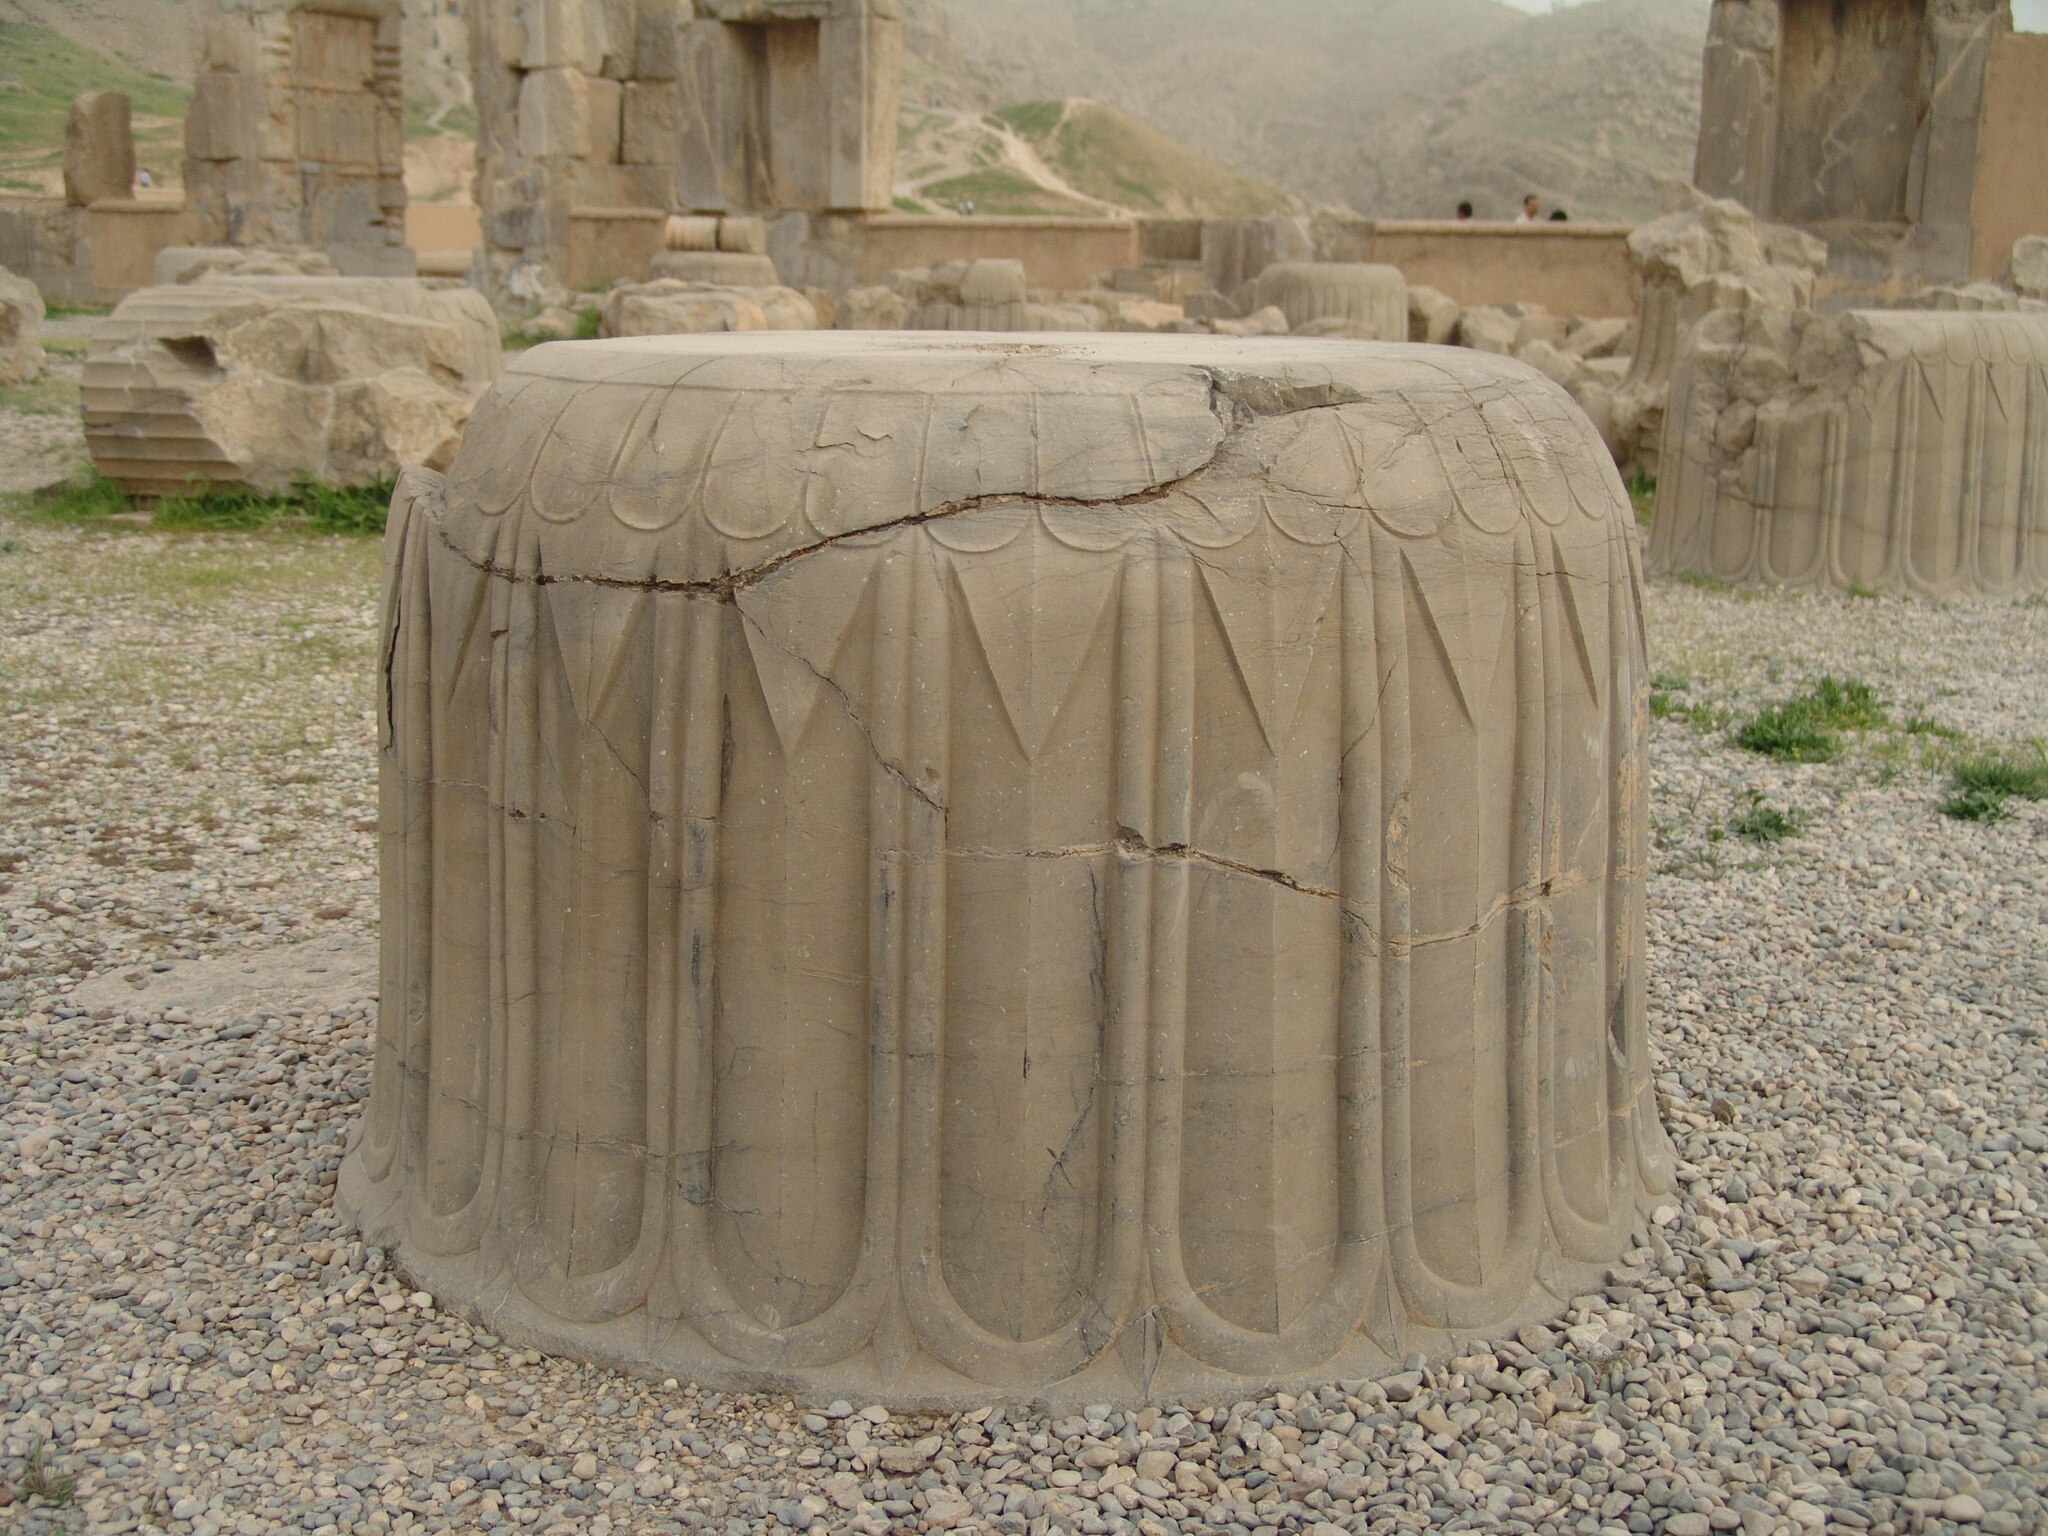
Title: Persepolis Darafsh 2 (44)
Description: Persepolis
Date: 2010-03-21 17:53:46
Categories: GFDL, Taken with Sony DSC-F828, Hall of hundred columns, License migration redundant, Self-published work, Files with coordinates missing SDC location of creation, 2010 in Persepolis, Photos by Darafsh Kaviyani